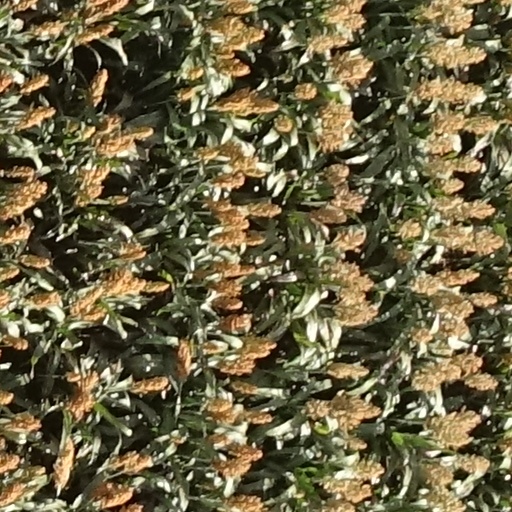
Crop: sorghum